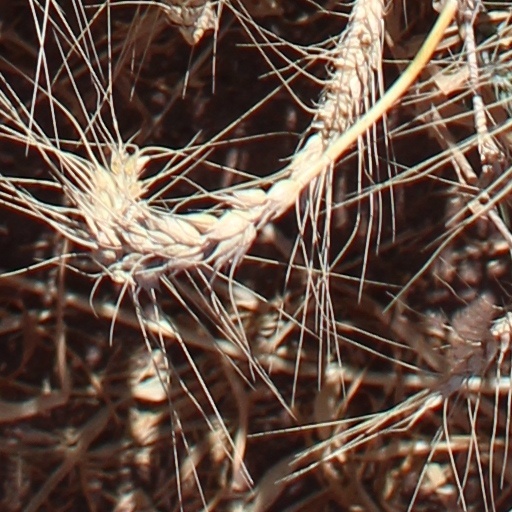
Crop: wheat